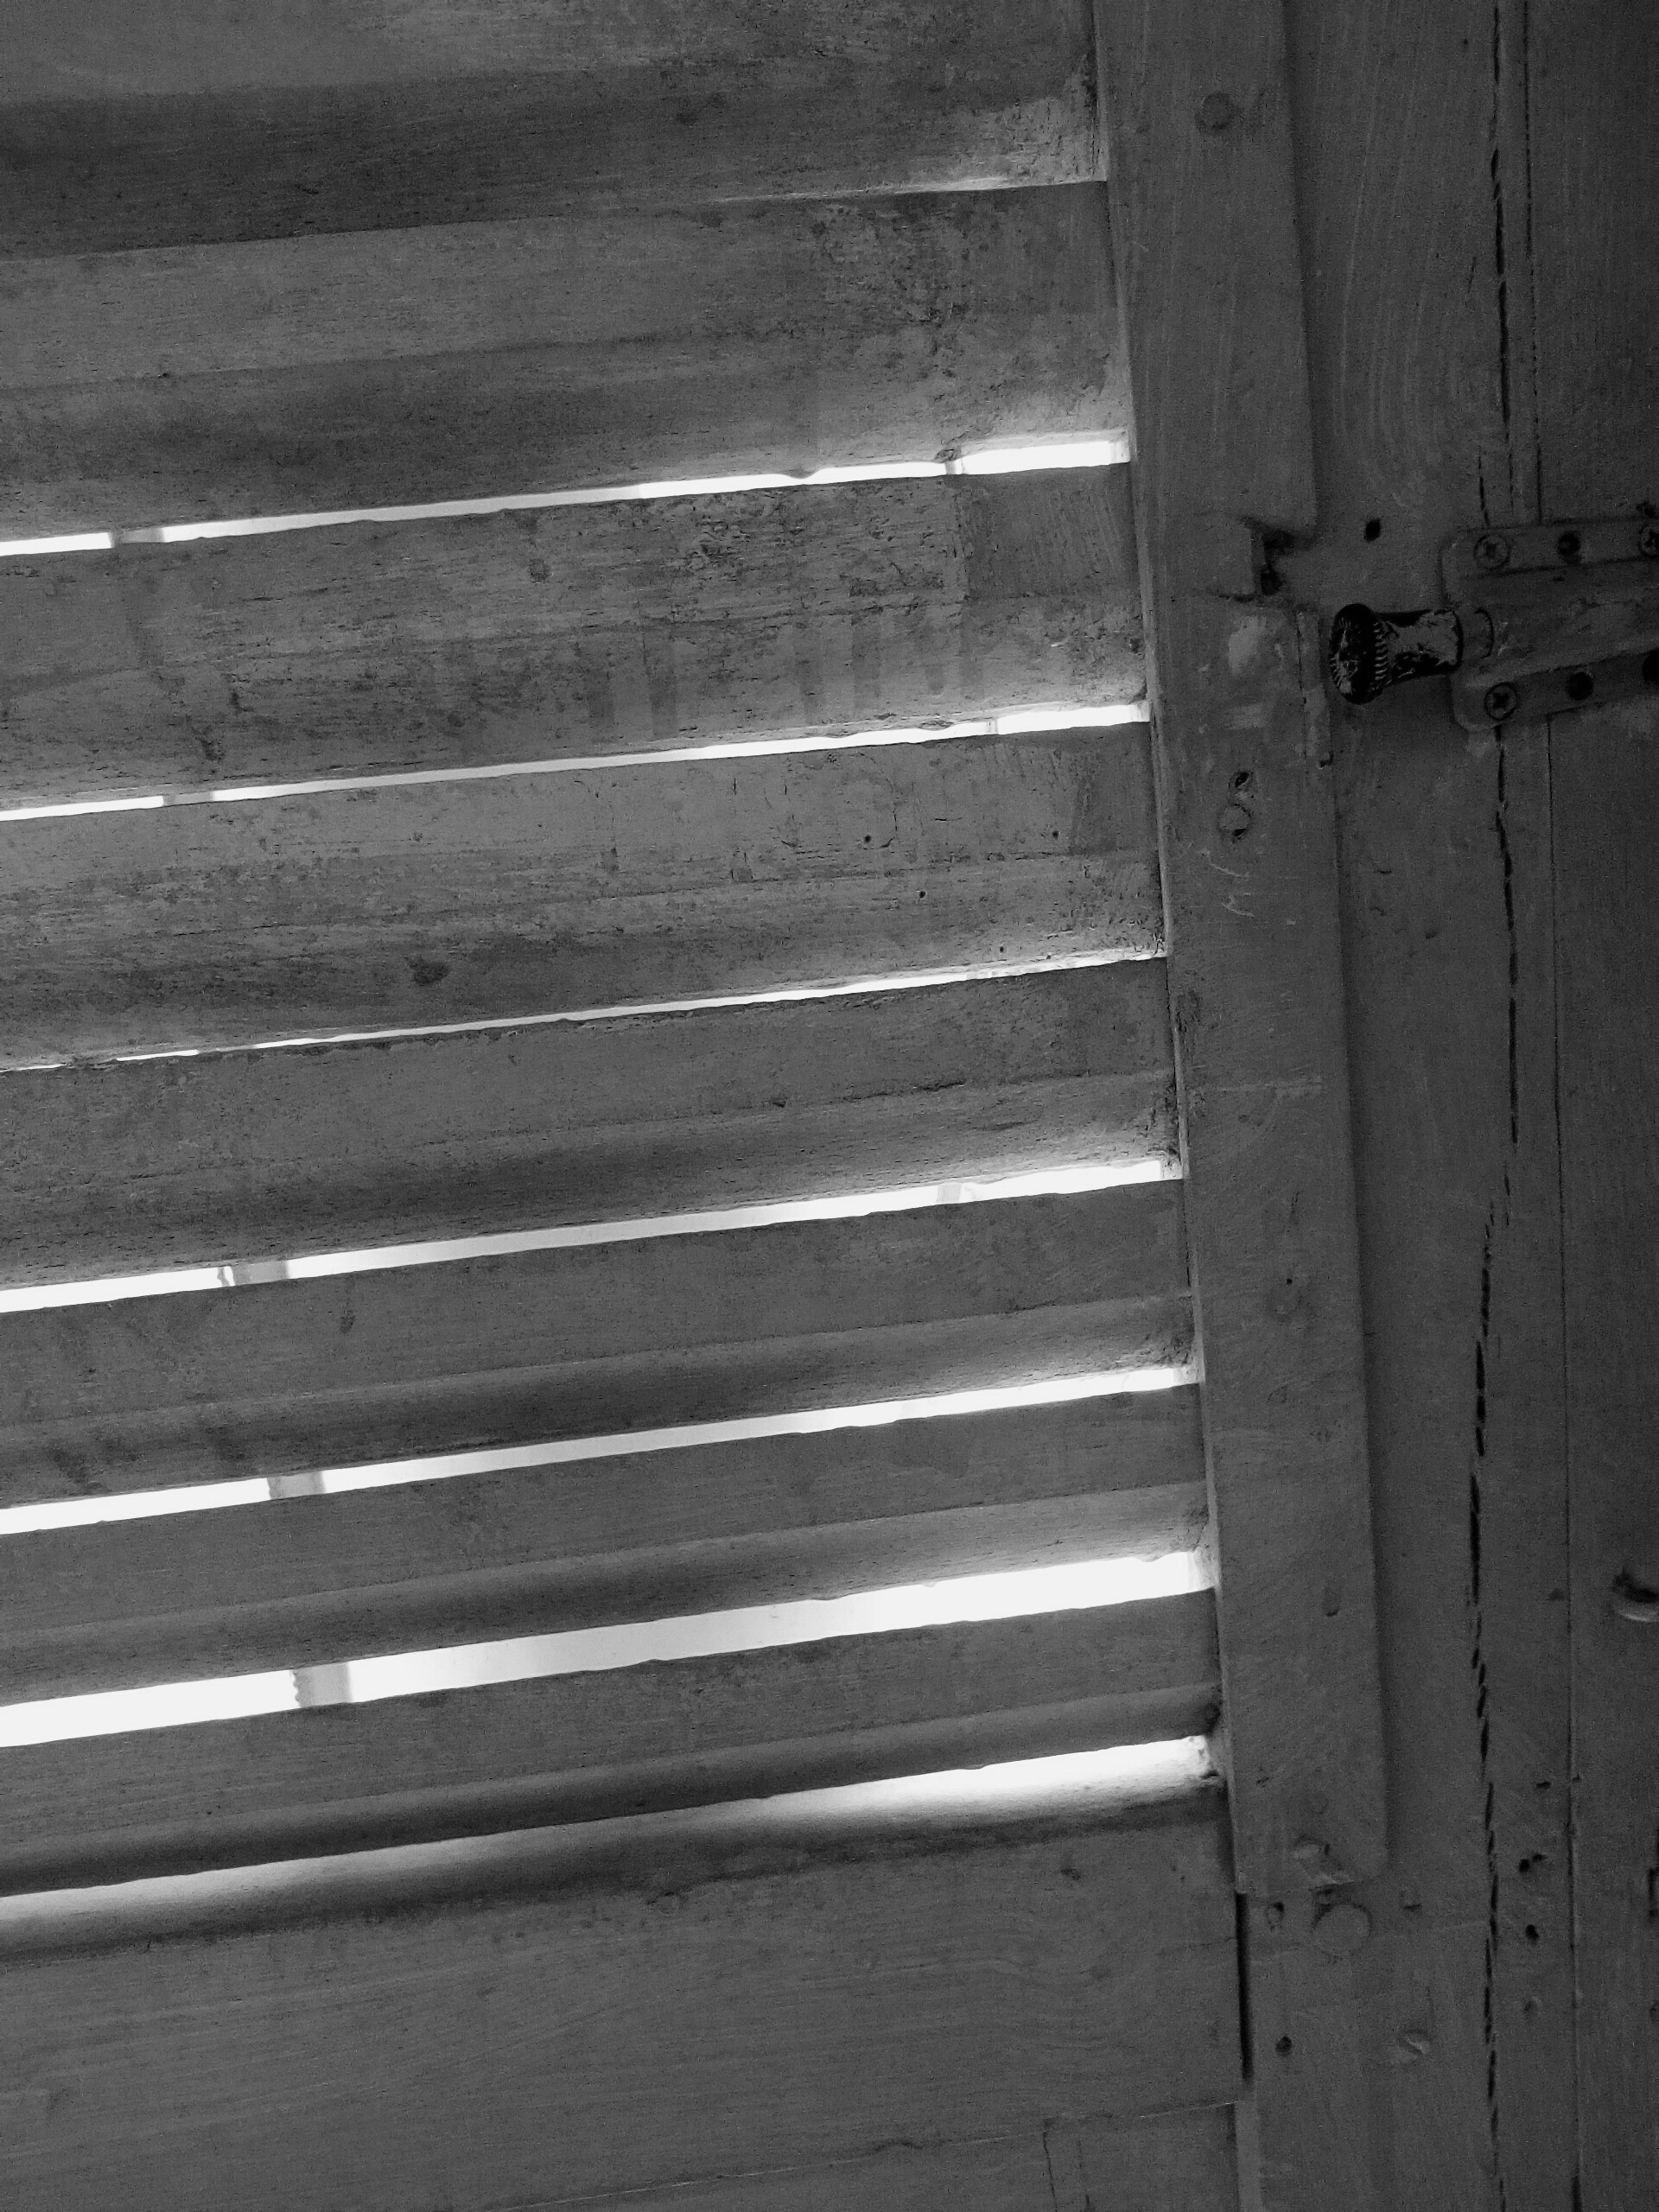
light, black and white, wood, white, texture, floor, window, wall, line, darkness, black, monochrome, interior design, symmetry, shape, monochrome photography, window covering